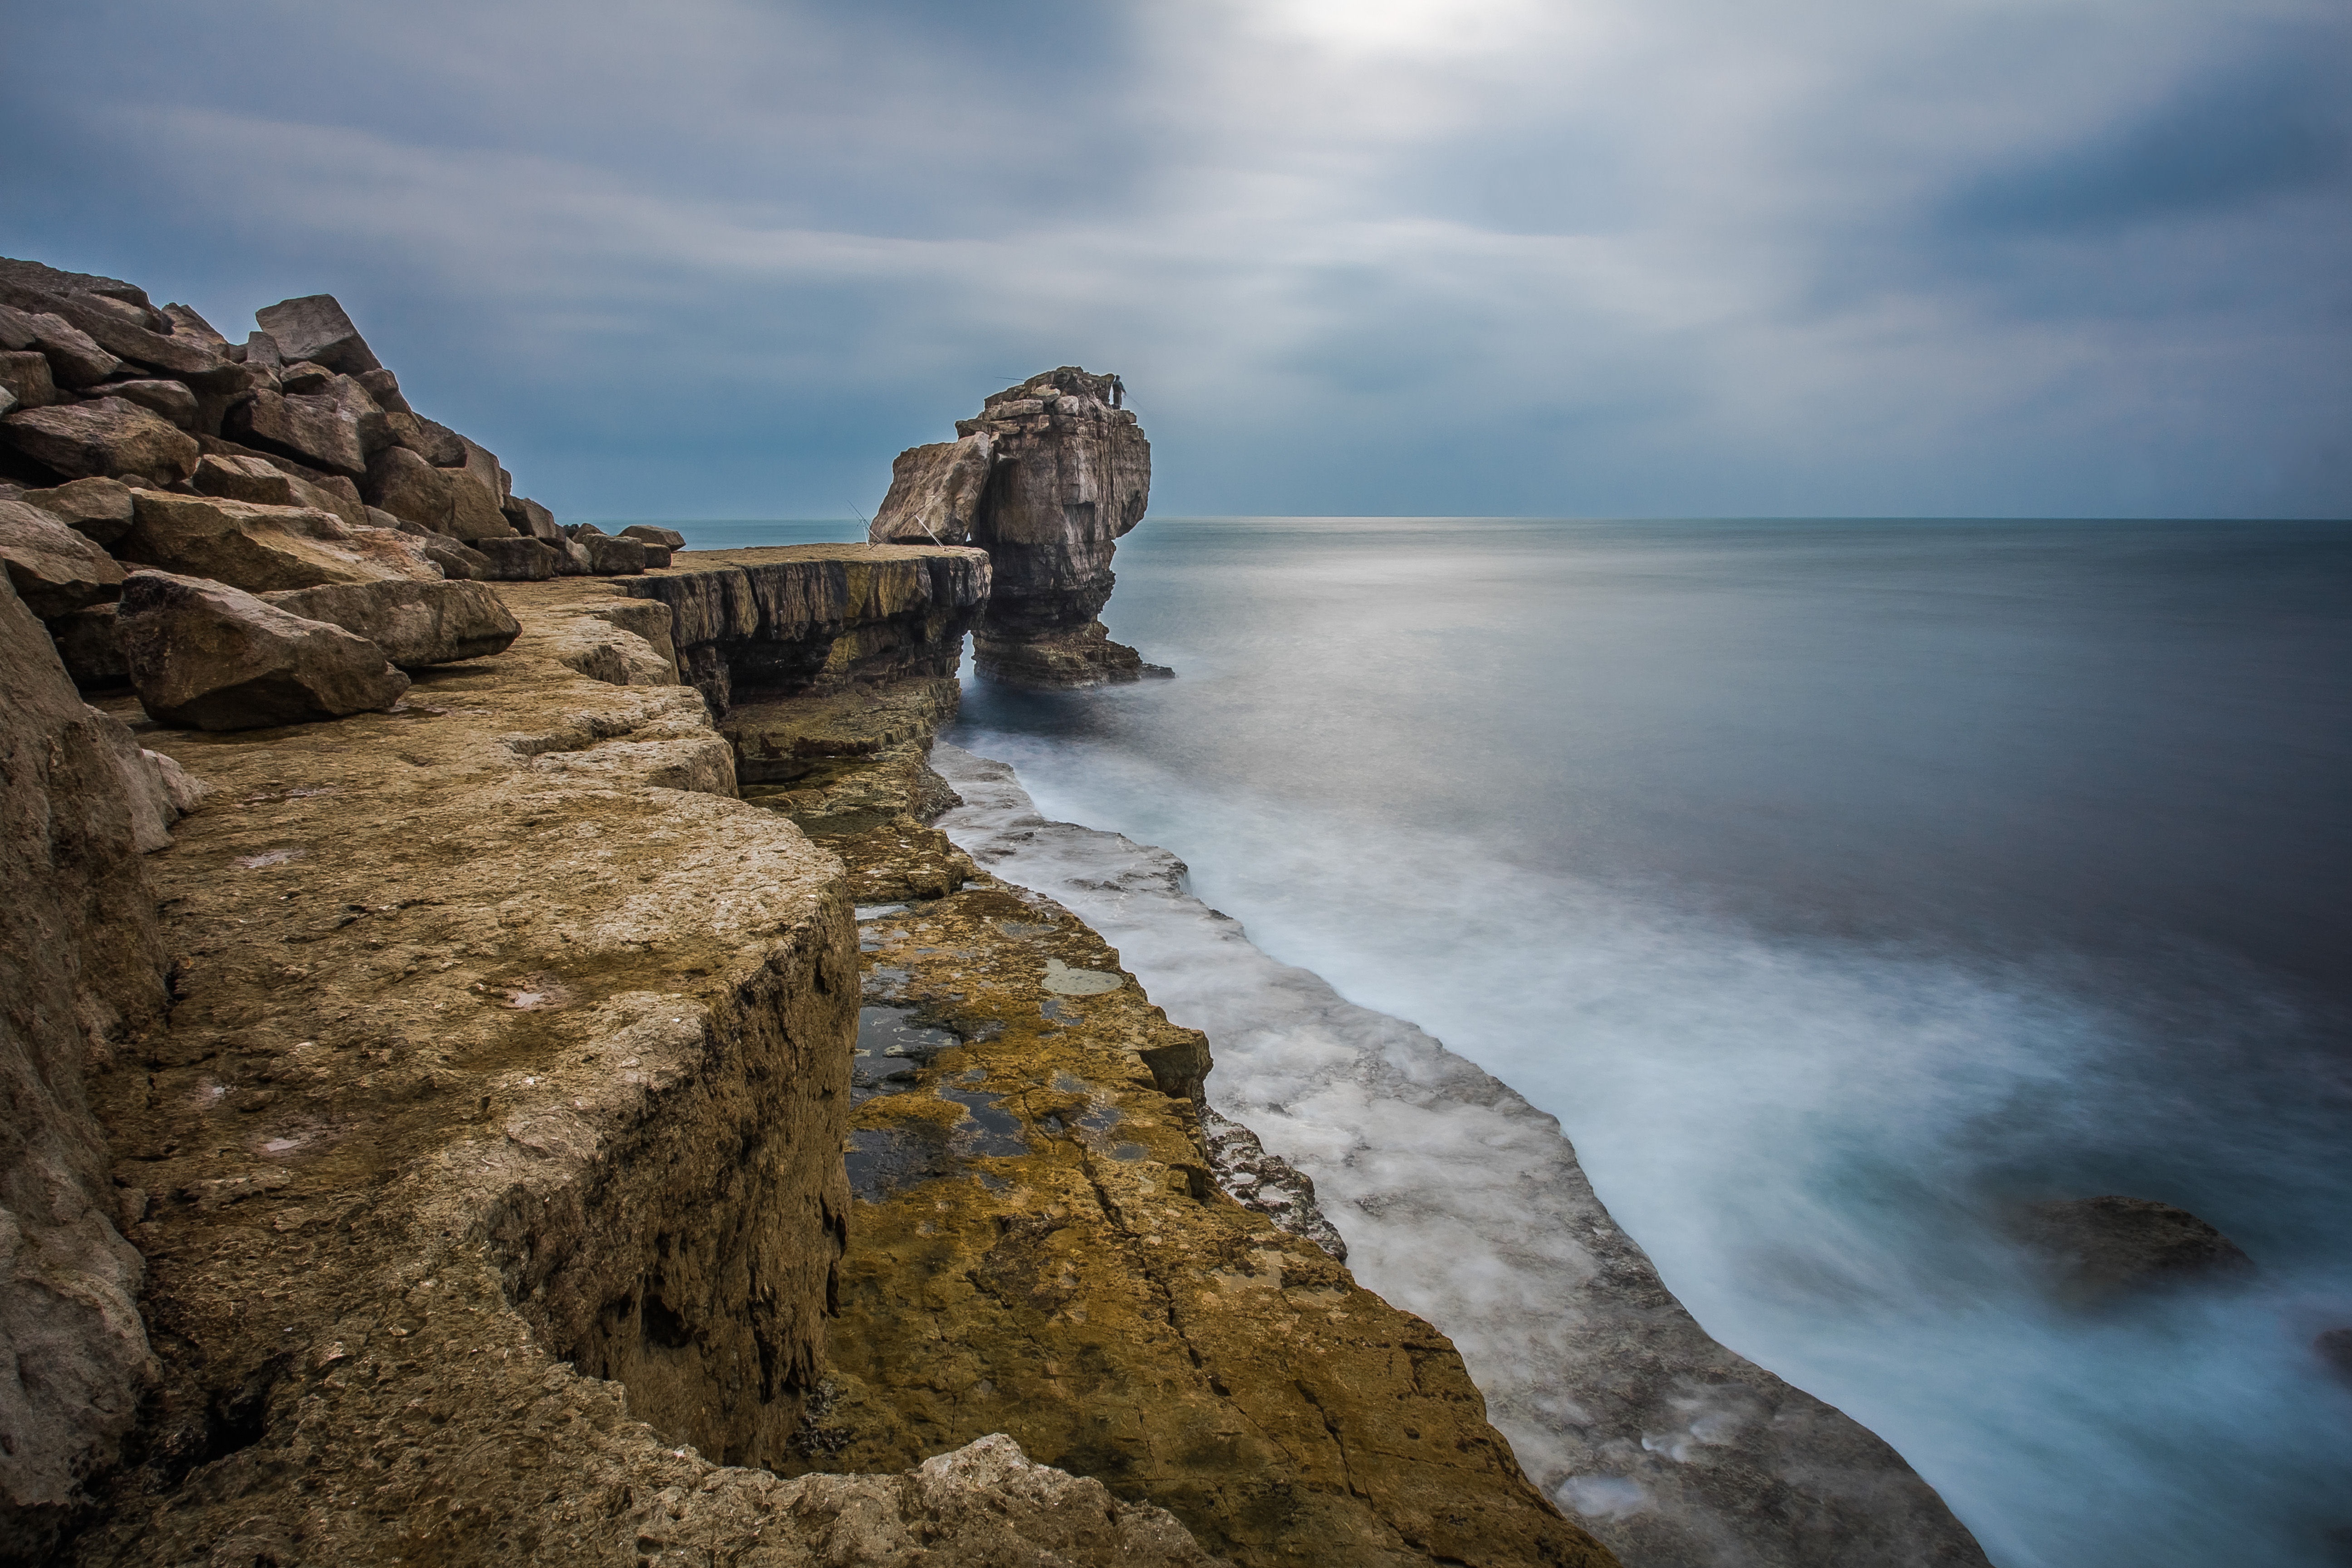
beach, landscape, sea, coast, water, nature, rock, ocean, cloud, shore, wave, formation, cliff, bay, terrain, material, body of water, england, geology, cape, portland, reefs, geographical feature